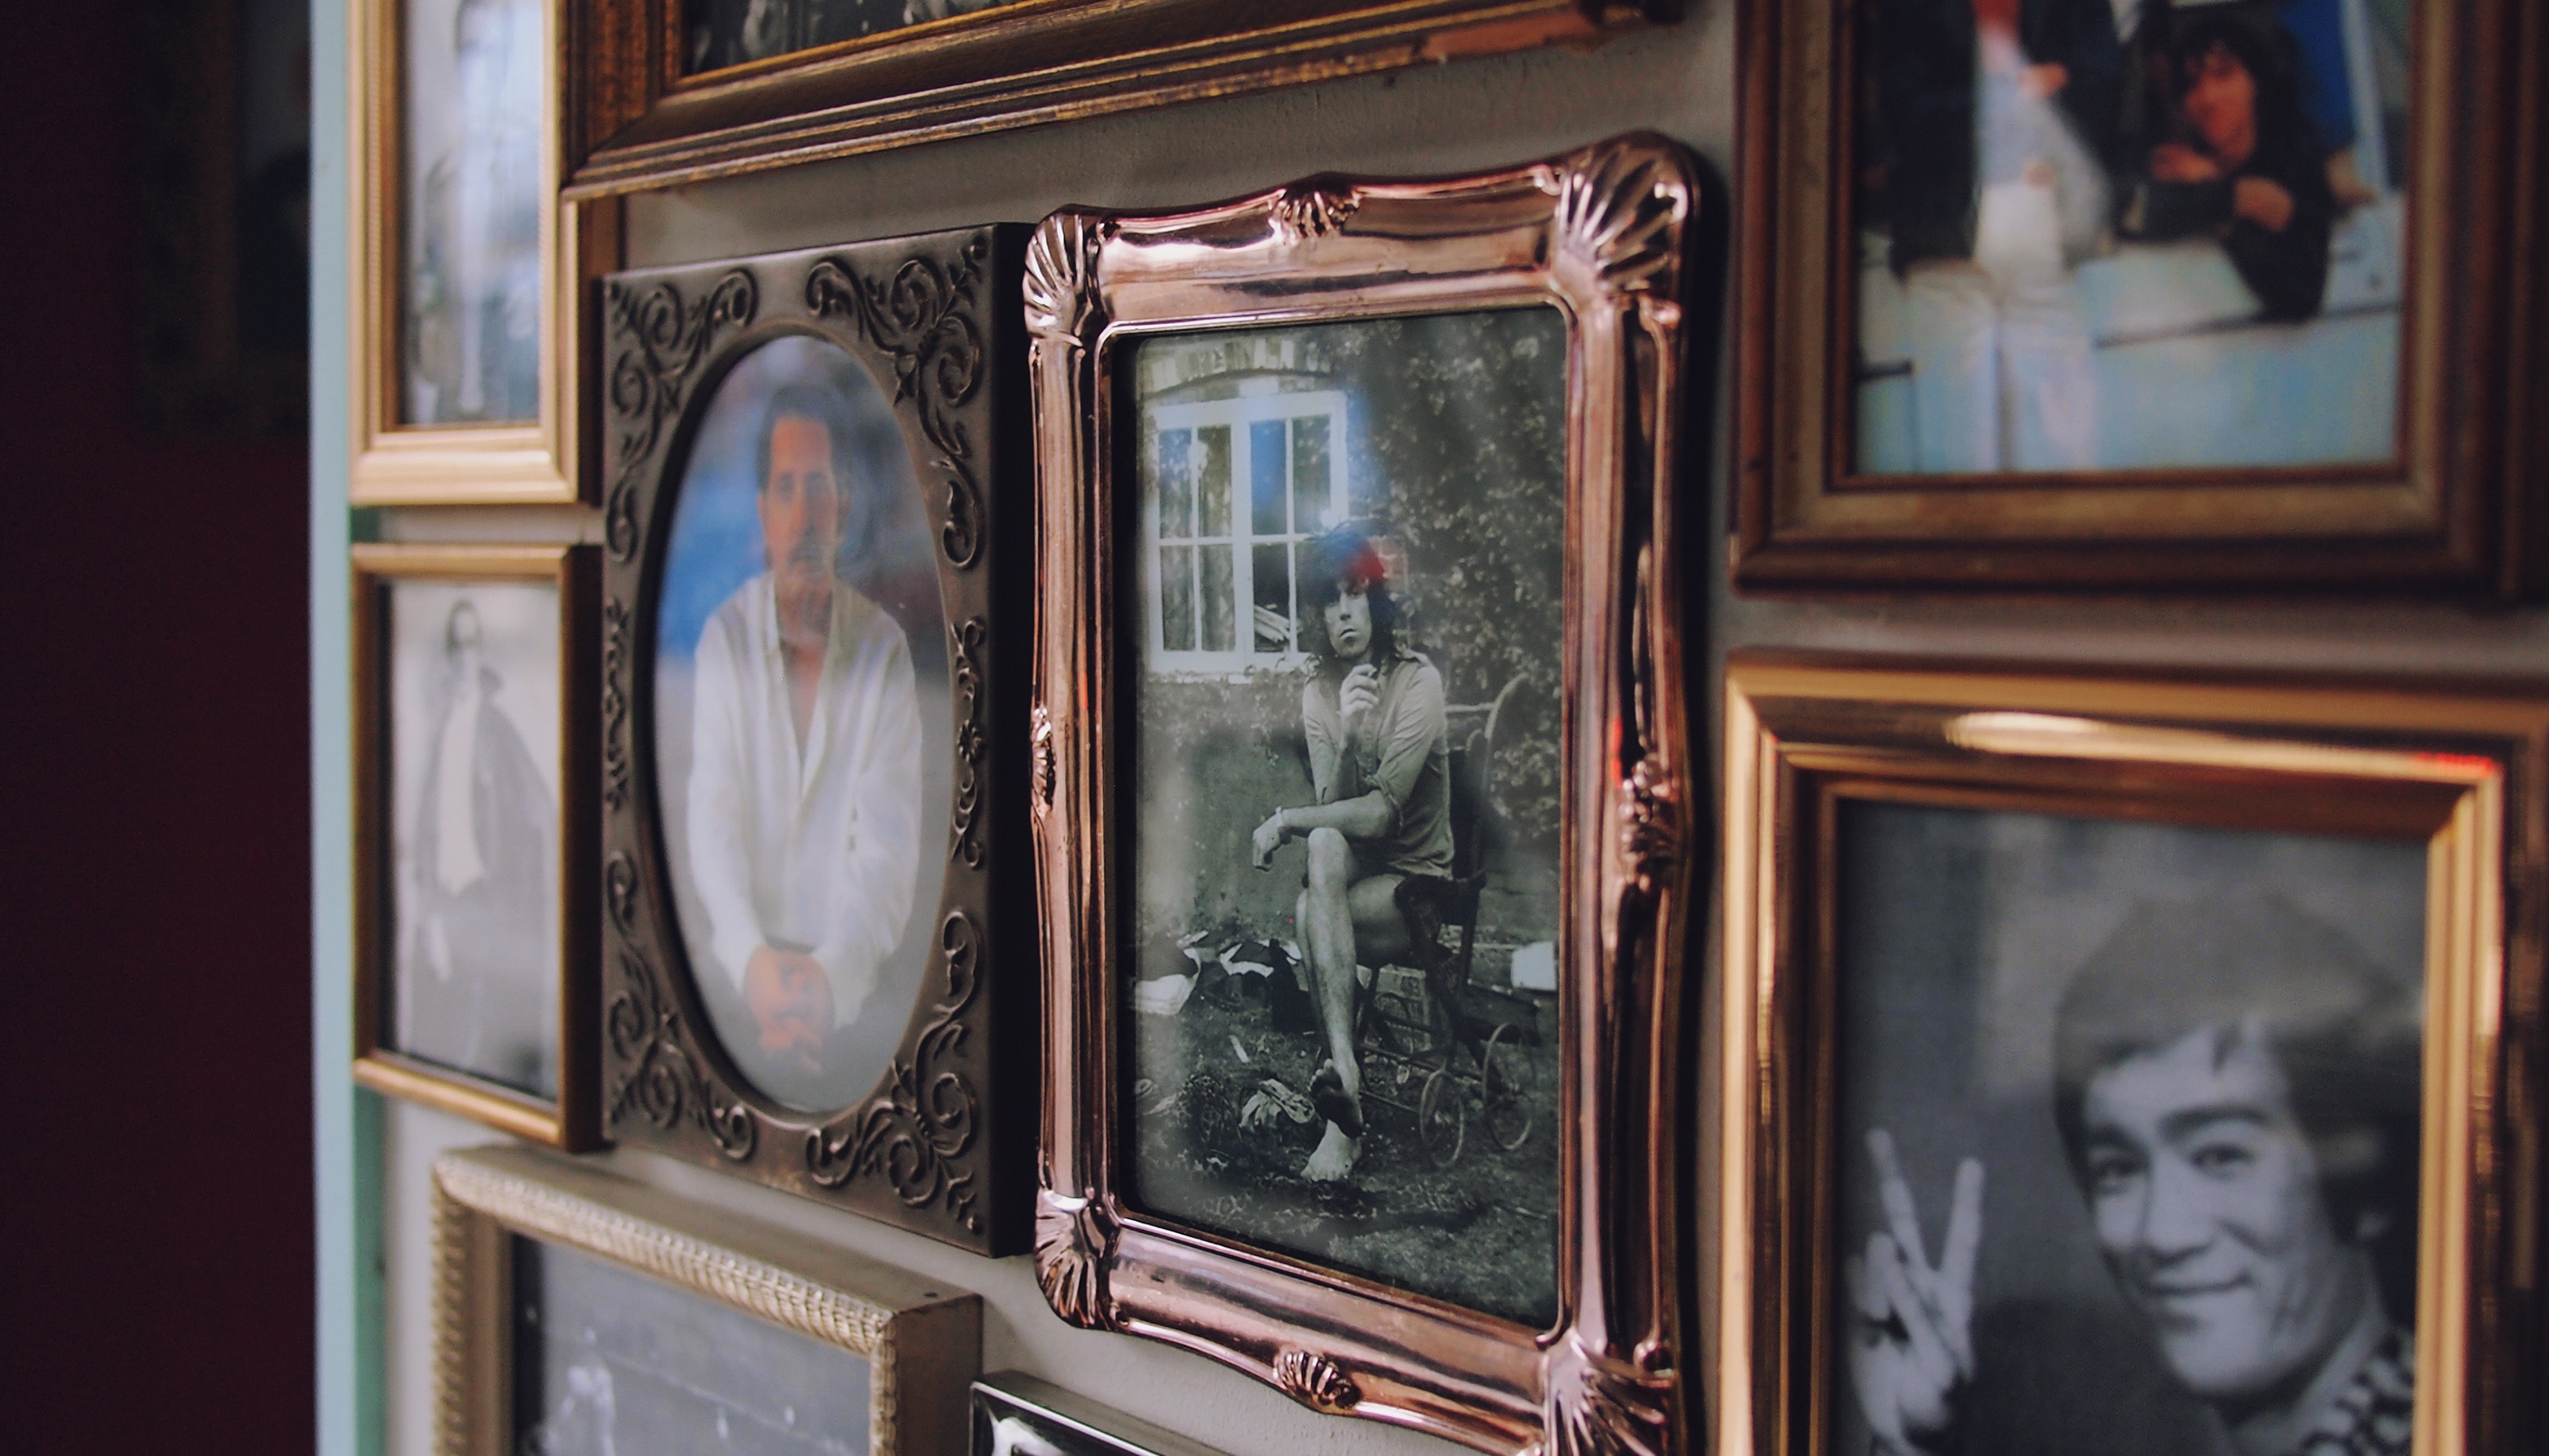
window, room, interior design, art, photograph, picture frame, tourist attraction